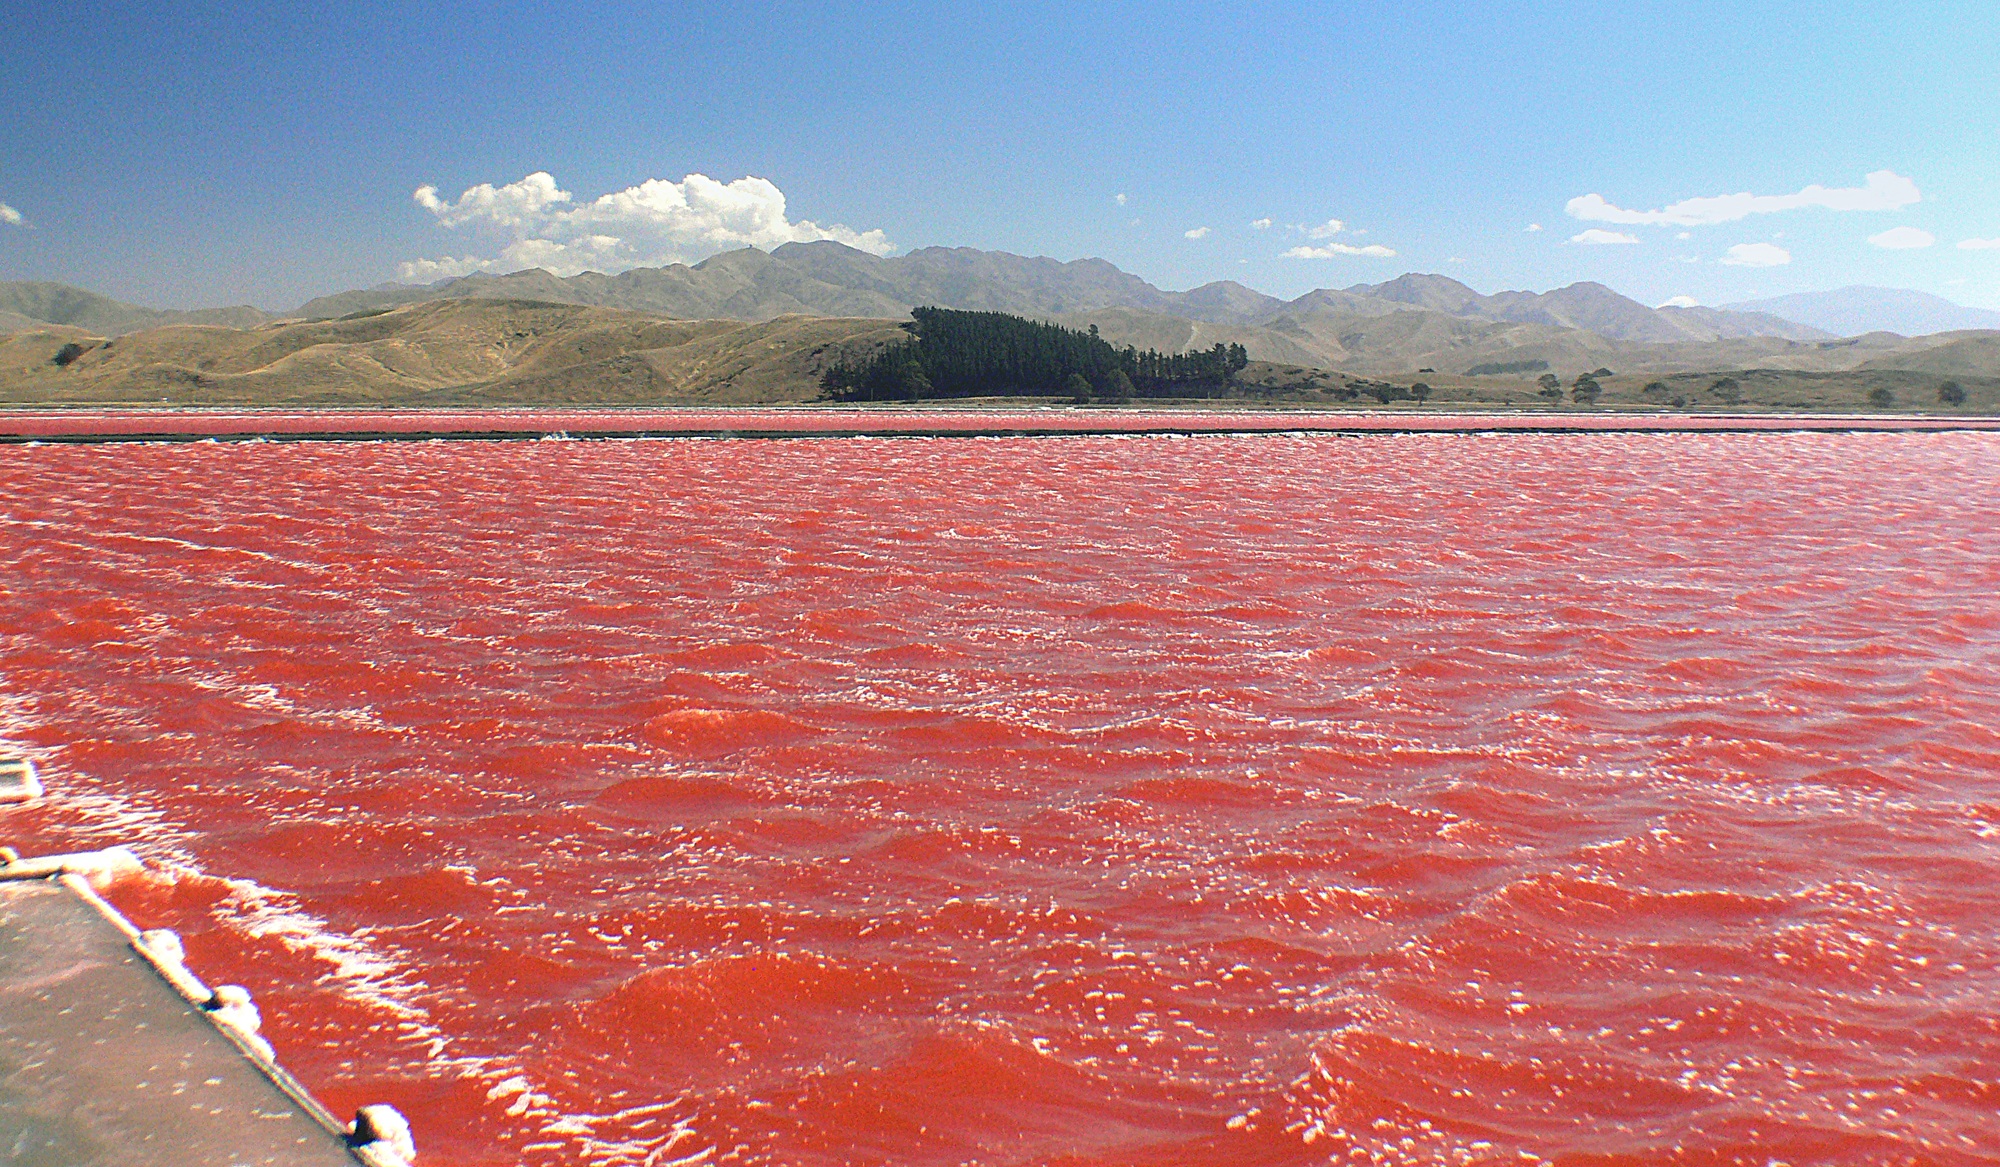
lake, salt, reservoir, redsea, lakegrassmere, geological phenomenon, sport venue